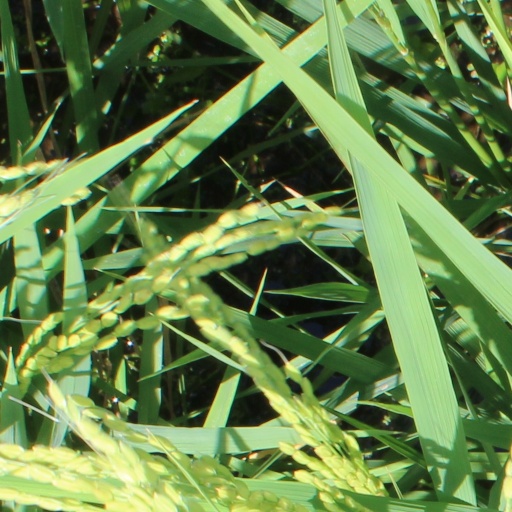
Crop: rice